2008 Formula One World Championship

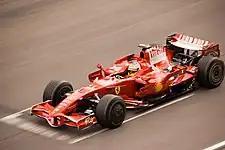
Ferrari took the Constructors' Championship for the second year in a row.

The 2008 FIA Formula One World Championship was the 62nd season of Formula One motor racing, recognised by the Fédération Internationale de l'Automobile (FIA) – the governing body of motorsport – as the highest class of competition for open-wheel racing cars. The championship was contested over eighteen races commencing in Australia on 16 March and ending in Brazil on 2 November. The 2008 season saw the debut of the Singapore Grand Prix, which was held at the Marina Bay Street Circuit, in Marina Bay, Singapore and was the first Formula One race held at night. The European Grand Prix moved to a new venue at the Valencia Street Circuit, in Valencia, Spain.